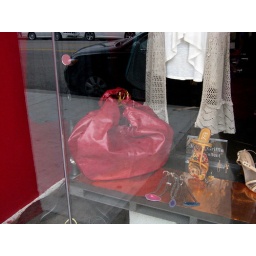
red bag in shop window